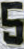
Number: 5